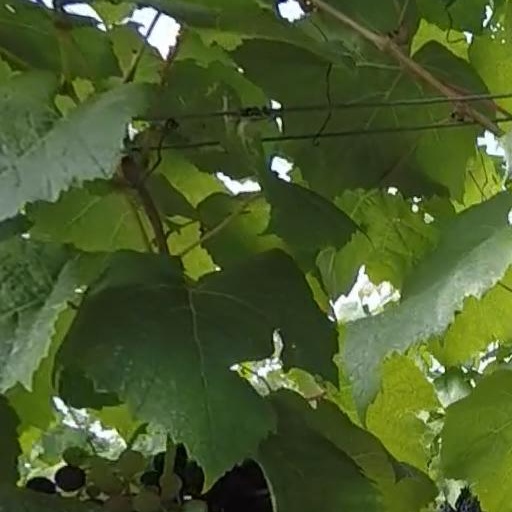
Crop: grape